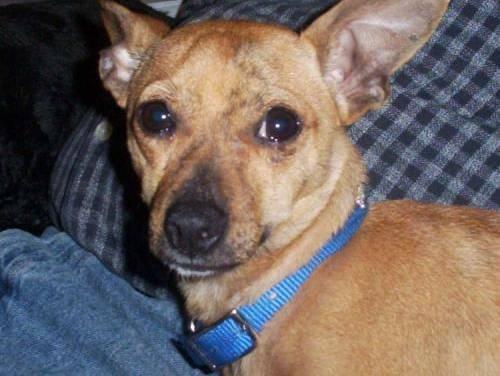
dog